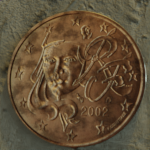
Coin value: 5cents
Country: fr
Edition: standard